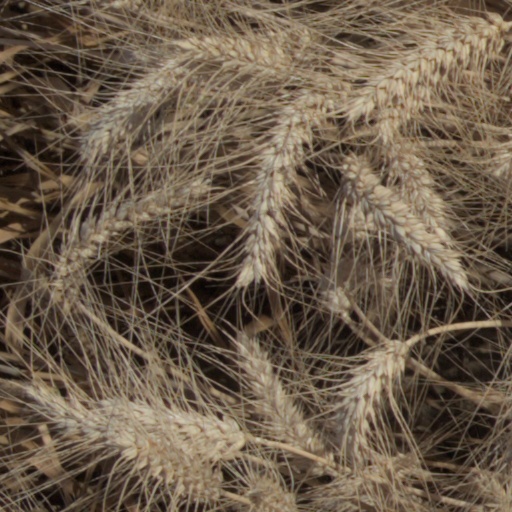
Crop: wheat